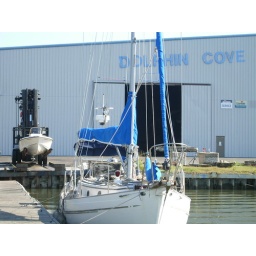
Our boat on lift-ready to put in water